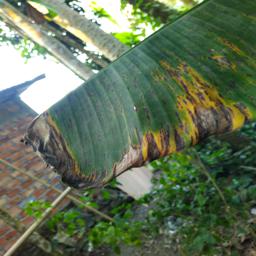
Label: JAHAJI LEAF